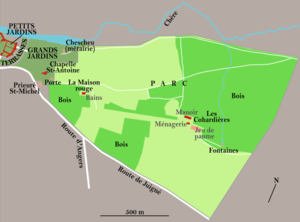
Plan du parc de Châteaubriant au milieu du XVIème siècle.
Le château de Châteaubriant est un château fort médiéval fortement remanié à la Renaissance, situé à Châteaubriant dans le département français de la Loire-Atlantique en région Pays de la Loire